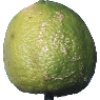
Label: Limes 1